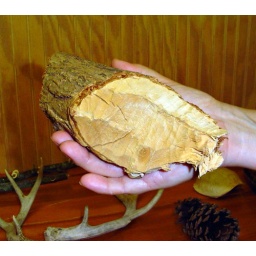
Sample of tree cut by beavers to make dams on the river at the Ray Roberts Lake State Park museum